Laundry ball

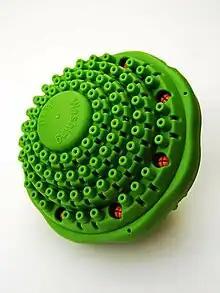
The Swedish "Magicball" is an example of a pseudoscientific washing ball product.

A laundry ball or washing ball is a product made of solid, insoluble material promoted as a substitute for laundry detergent. Producers of laundry balls often make pseudoscientific claims about their mechanisms of action and exaggerate the extent of their benefits.